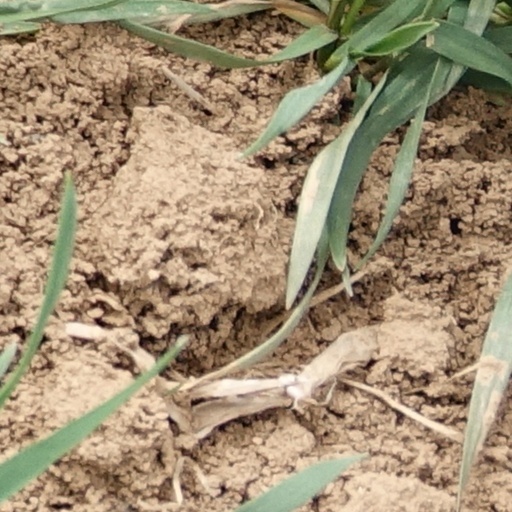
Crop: wheat